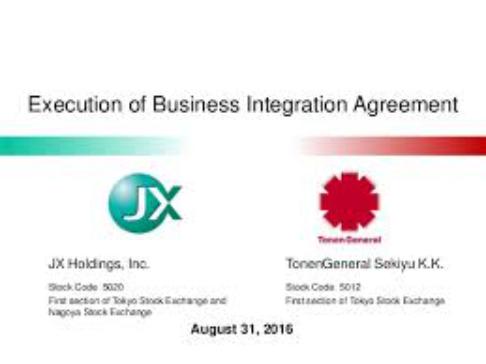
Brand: JX Holdings
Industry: Others